The Misfits (2021 film)

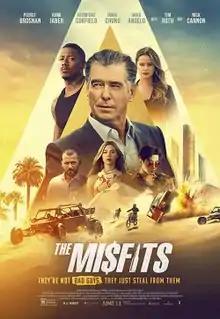
Theatrical release poster

The Misfits is a 2021 American heist action film directed by Renny Harlin and written by Robert Henny and Kurt Wimmer. The film stars Pierce Brosnan, Rami Jaber, Hermione Corfield, Jamie Chung, Mike Angelo, Tim Roth, Nick Cannon, and Qais Qandil.